Richard Dowden (scientist)

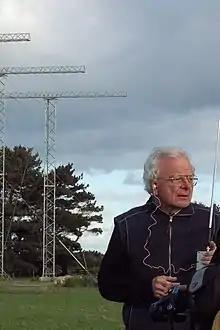
Dowden at Unwin Radar, 2009

Richard Lindsay Dowden (1932–2016), sometimes known as Dick Dowden, was an Australian-born New Zealand-resident scientist and researcher, and a recognised authority within the fields of geo- and astrophysics.